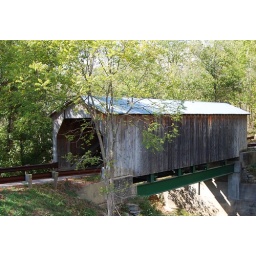
This is a 62 foot span over Lees creek. Kentuckys oldest covered bridge built in 1835.